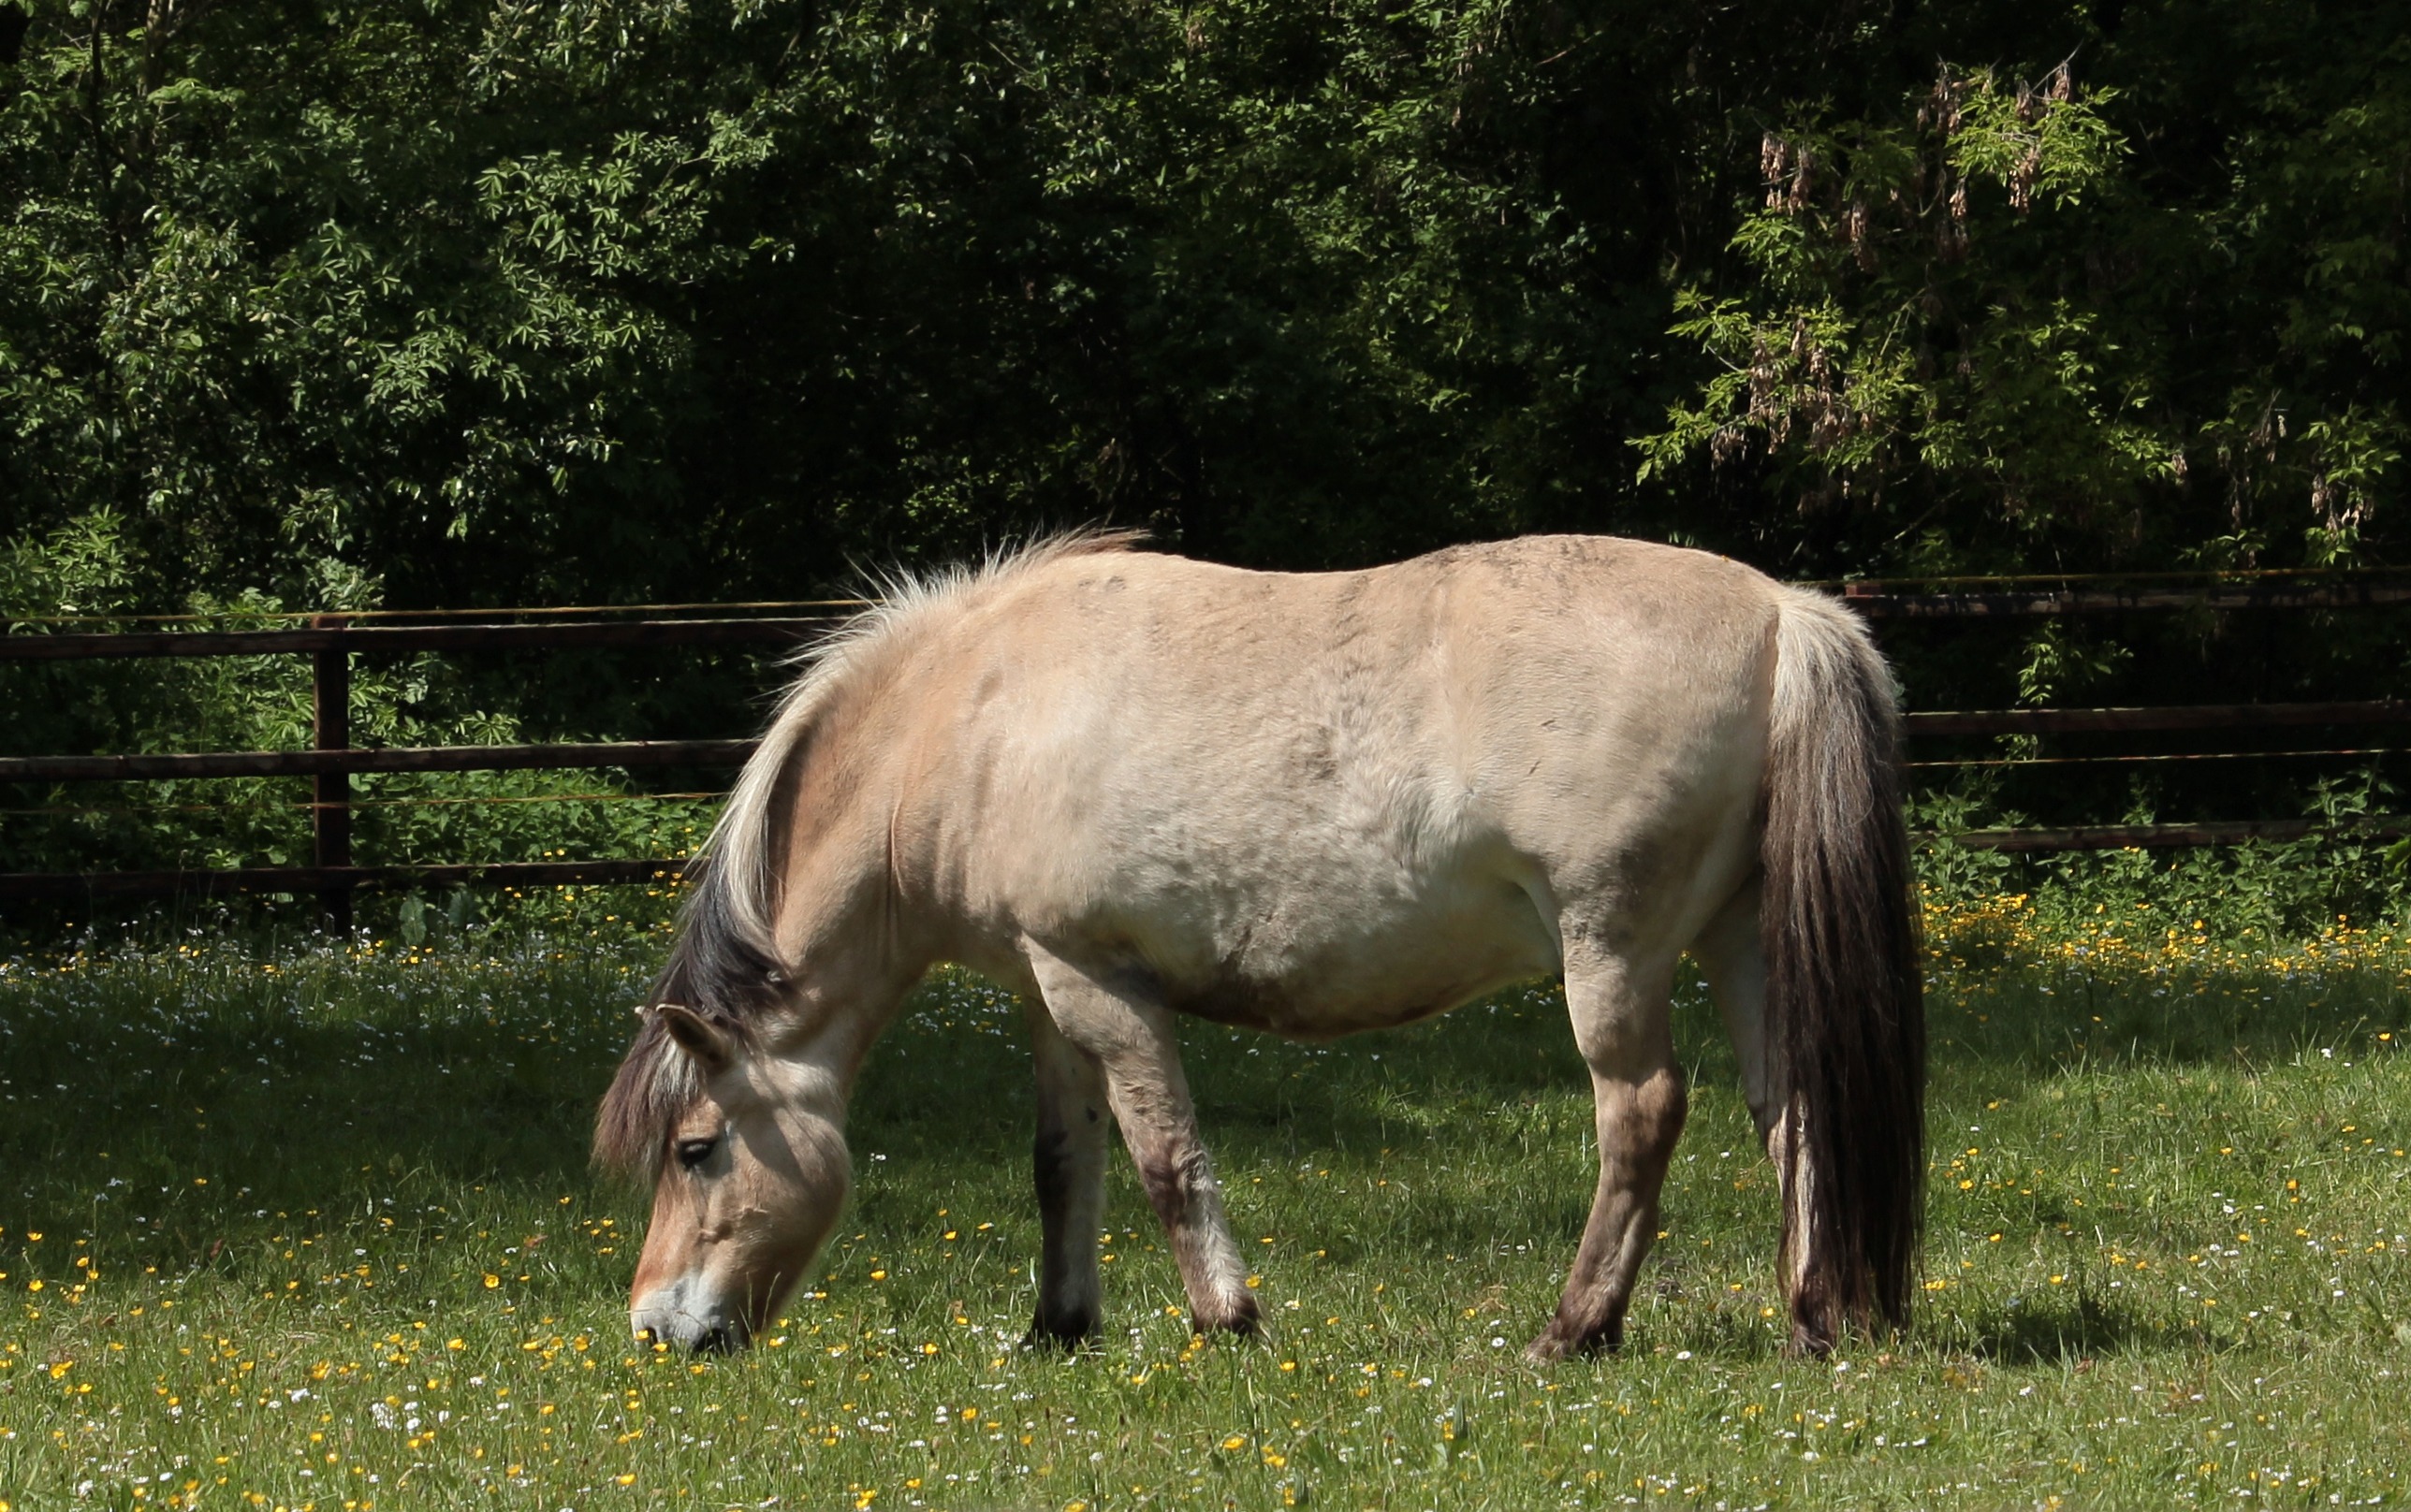
nature, grass, meadow, wildlife, herd, pasture, grazing, horse, mammal, stallion, mane, fauna, animals, mount, vertebrate, mare, foal, ungulate, on the meadow, pack animal, horse like mammal, mustang horse, norwegian fjord horse, fjordinger